Toque macaque

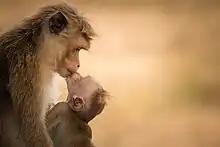
Female toque macaque with her baby in Katagamuwa sanctuary, Sri Lanka

When in estrous, the female's perineum becomes reddish in color and swells. This signals to males that she is ready to mate. There is an average of 18 months between births. After a 5–6 month gestation period, the female will give birth to a single offspring. The baby will hold on to its mother for about 2 months. During this time the infant learns social skills critical for survival. The infant will inherit its social standing from its mother's position in the troop. Young males are forced to abandon their troop when they are about 6–8 years of age. This prevents inbreeding and ensures that the current alpha male maintains his position in the troop. Leaving the troop is the only way a male can change his social standing. If he has good social skills and is strong he may become an alpha male. A single alpha male can father all of the troops' offspring.